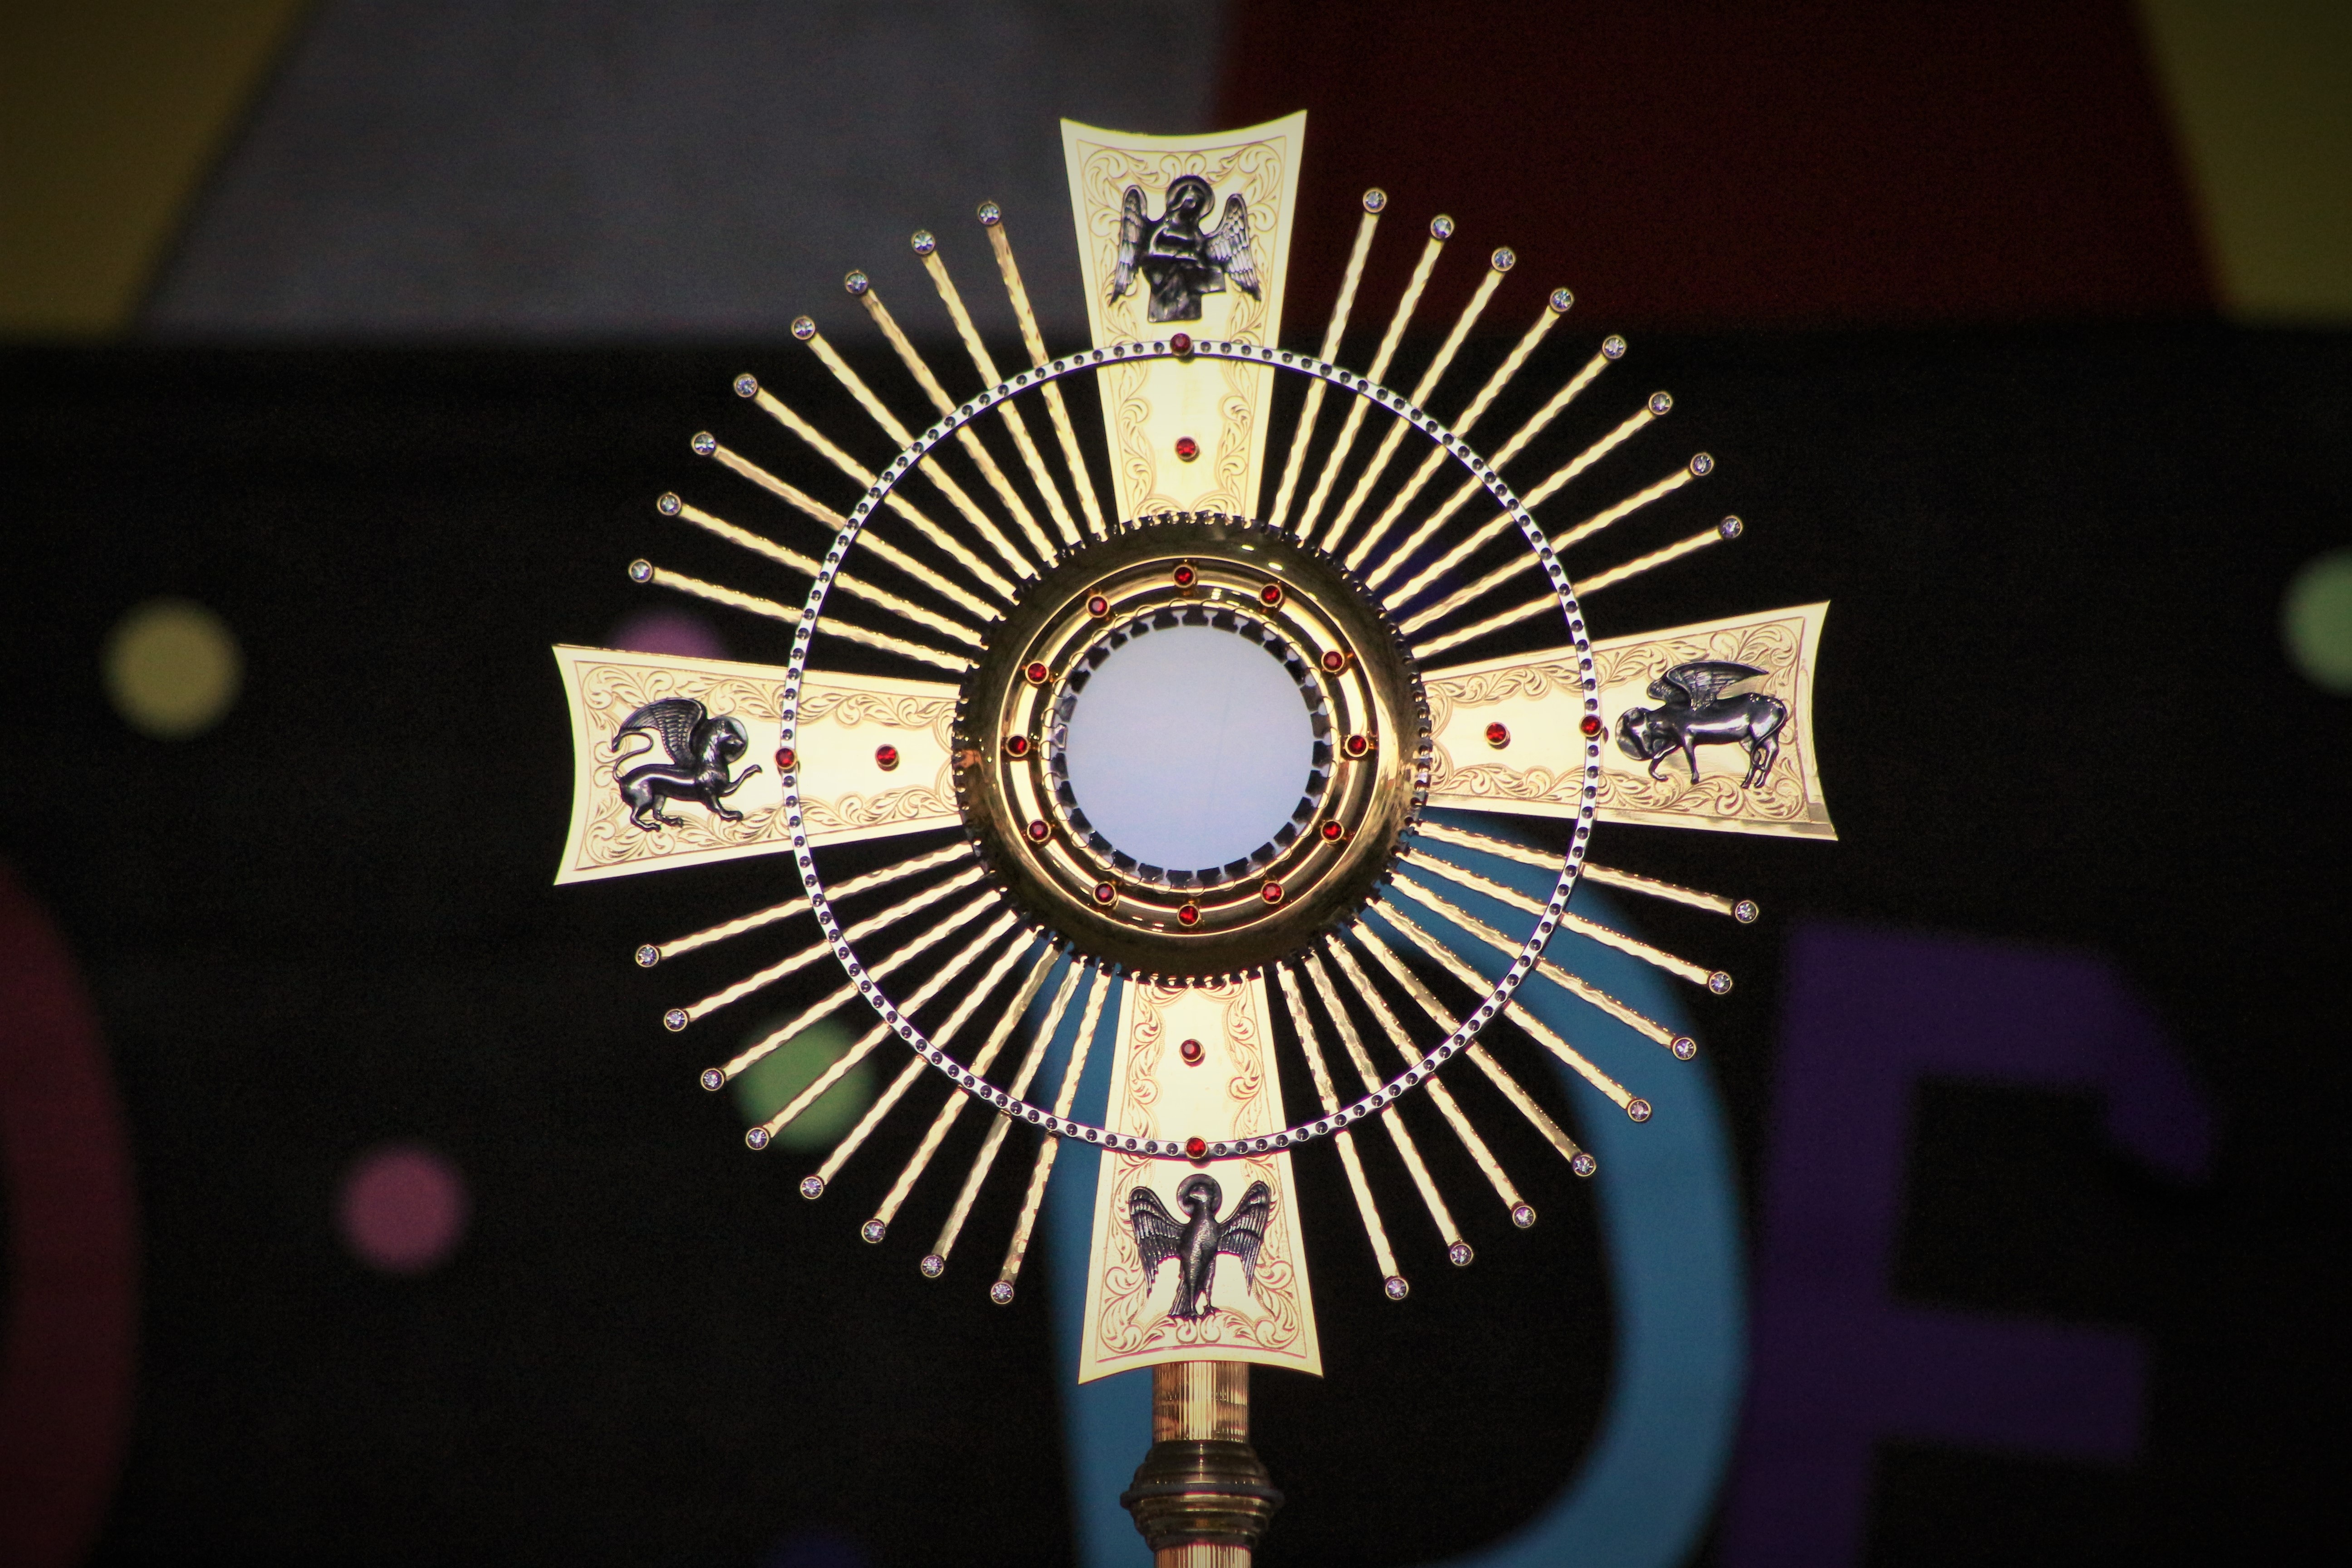
jesus, catholic, christ, communion, church, eucharist, catholicism, host, faith, eucharistic, solemn communion, symbols, holiness, religion, jesus eucharistic